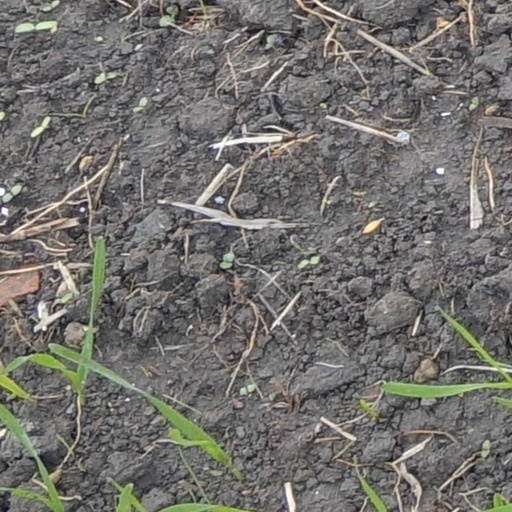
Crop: wheat